Leeds East (UK Parliament constituency)

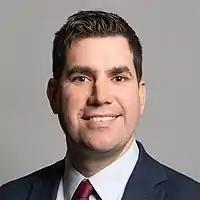
Richard Burgon, Member of Parliament for Leeds East since 2015

"Leeds North East and Leeds South East prior to 1955"